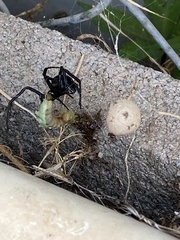
Species: Lactrodectus_hesperus